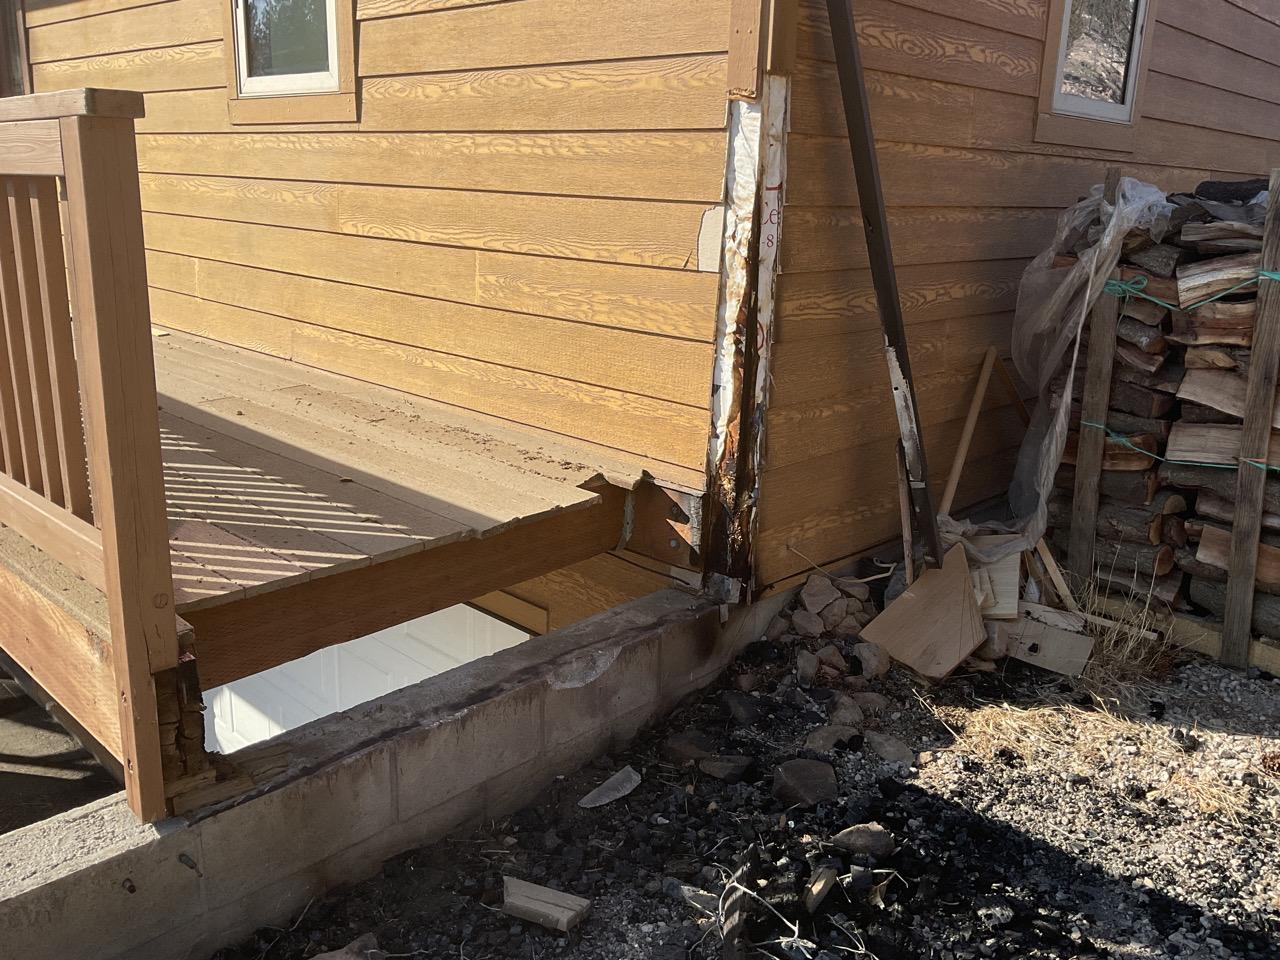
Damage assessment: affected